2016 Indianapolis 500

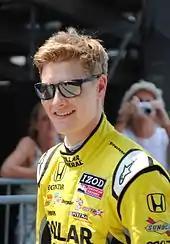
Josef Newgarden went fastest in post-qualifying practice.

Post-qualifying practice was scheduled on Monday, May 23. The session was scheduled only until 4:00 p.m. to allow practice for Indy Lights later in the day. The teams converted their cars back to race setups and boost was reduced back to race day levels. All 33 cars appeared on track, mainly participating in drafting and race simulations. One incident occurred during the day just after 3:10 p.m., when fire erupted from the left rear on the car of Jack Hawksworth. Hawksworth emerged from the car quickly. Despite the shortened session, more laps were turned during the day than any other practice session prior, with a total of 2886 laps. Chevrolet cars took the first four spots in the speed charts for the day, with Josef Newgarden running the fastest lap at .